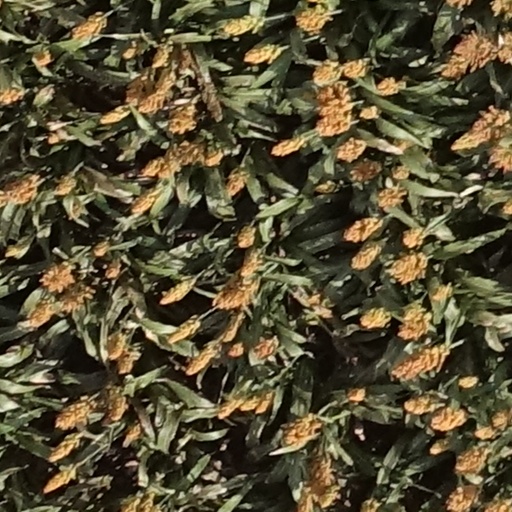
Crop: sorghum